Pierriá Henry

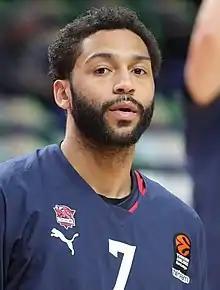
Henry with Saski Baskonia in 2023

Pierriá Henry (born January 20, 1993) is an American-born naturalized Senegalese professional basketball player who last played for Saski Baskonia of the Spanish Liga ACB and the EuroLeague. He played college basketball for the University of North Carolina at Charlotte before playing professionally in Georgia, Germany, Israel, Spain, Turkey and Russia.